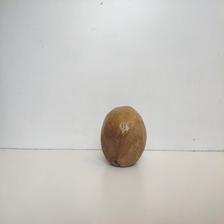
Size: Spoiled